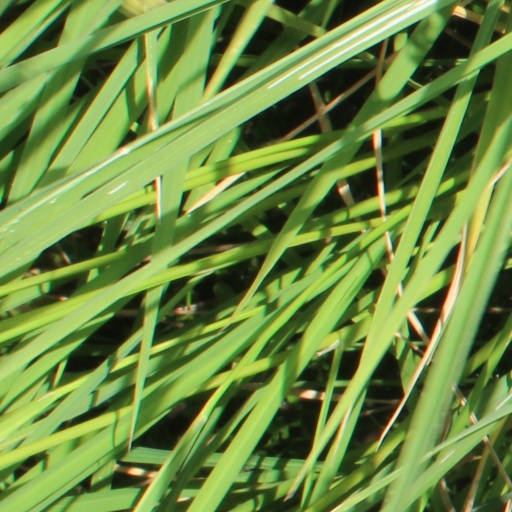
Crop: rice